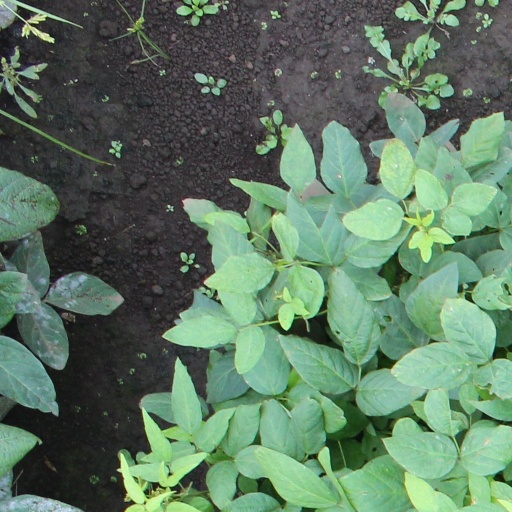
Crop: soybean